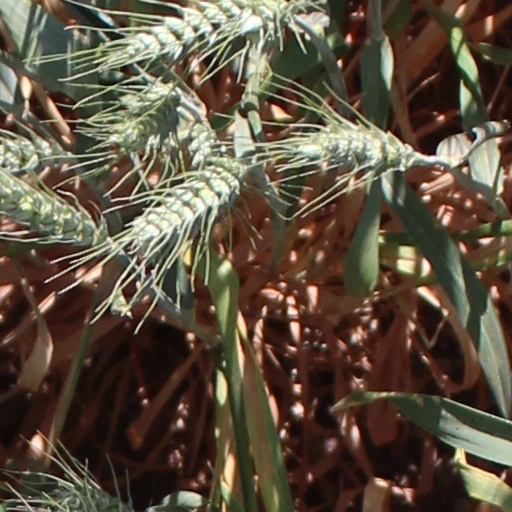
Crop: wheat